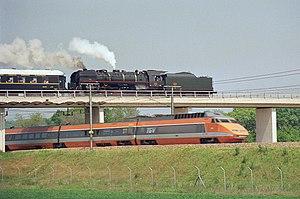
Croisement entre un TGV Sud-Est et un train à vapeur à proximité de Montereau (sur le territoire de la commune de Saint-Germain-Laval) le 24 mai 1987.
La LGV Sud-Est, ou ligne nouvelle 1, est une ligne à grande vitesse française longue de 409 km, reliant les environs de Paris aux environs de Lyon. À partir de Paris-Gare-de-Lyon ou de certaines gares d'Île-de-France, elle permet de desservir tout le grand sud-est du pays, mais aussi la Suisse, l'Italie et l'Espagne.